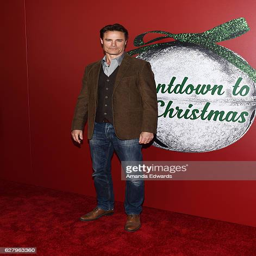
actor arrives at a screening